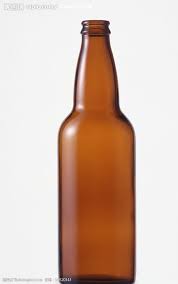
Label: glass